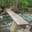
Label: bridge